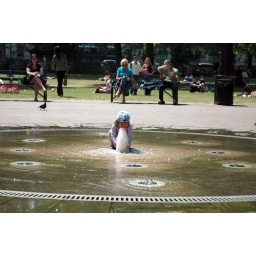
cute little girl attact by water (Russell Square, London)